2015 Vattenfall Cyclassics

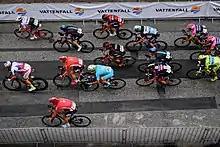
The peloton passes through Hamburg. Pictured are, among others, Alexander Kristoff (#1), André Greipel (#25), Tom Boonen (#52) and Giacomo Nizzolo (#125).

All 17 UCI WorldTeams are automatically entered and obliged to send a team to the race. Three UCI Professional Continental teams were also invited as wildcards. All twenty teams entered eight riders each, meaning that 160 riders took to the course.